Changé, Sarthe

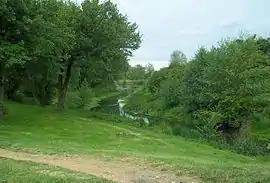
The Auneau creek through the town center

Changé is a commune in the Sarthe department in the region of Pays de la Loire in north-western France.